Surfboard leash

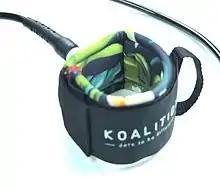
cuff

Modern leg rope consists of four parts cuff, swivel, cord and rail saver. The cuff comes with a double wrap-around velcro cuff. The swivel allows the cuff to spin and twist without the rope itself twisting or tangling providing less strain on the rope. The cords are typically made from a high-quality polyurethane and typically come in 2 thicknesses. However, the thicker leg ropes has more drag in the water. The rails saver is designed to provide a secured connection to the board and protect the rail when a surfer falls.